Polish–Lithuanian Commonwealth

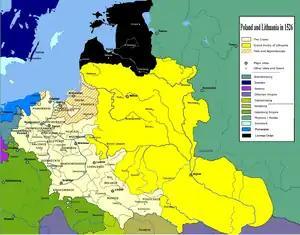
The Kingdom of Poland and the Grand Duchy of Lithuania in 1526.

The Kingdom of Poland and the Grand Duchy of Lithuania underwent an alternating series of wars and alliances across the 13th and 14th centuries. The relations between the two states differed at times as each strived and competed for political, economic or military dominance of the region. In turn, Poland had remained a staunch ally of its southern neighbour, Hungary. The last Polish monarch from the native Piast dynasty, Casimir the Great, died on 5 November 1370 without fathering a legitimate male heir. Consequently, the crown passed onto his Hungarian nephew, Louis of Anjou, who ruled the Kingdom of Hungary in a personal union with Poland. A fundamental step in developing extensive ties with Lithuania was a succession crisis arising in the 1380s. Louis died on 10 September 1382 and, like his uncle, did not produce a son to succeed him. His two daughters, Mary and Jadwiga (Hedwig), held claims to the vast dual realm.